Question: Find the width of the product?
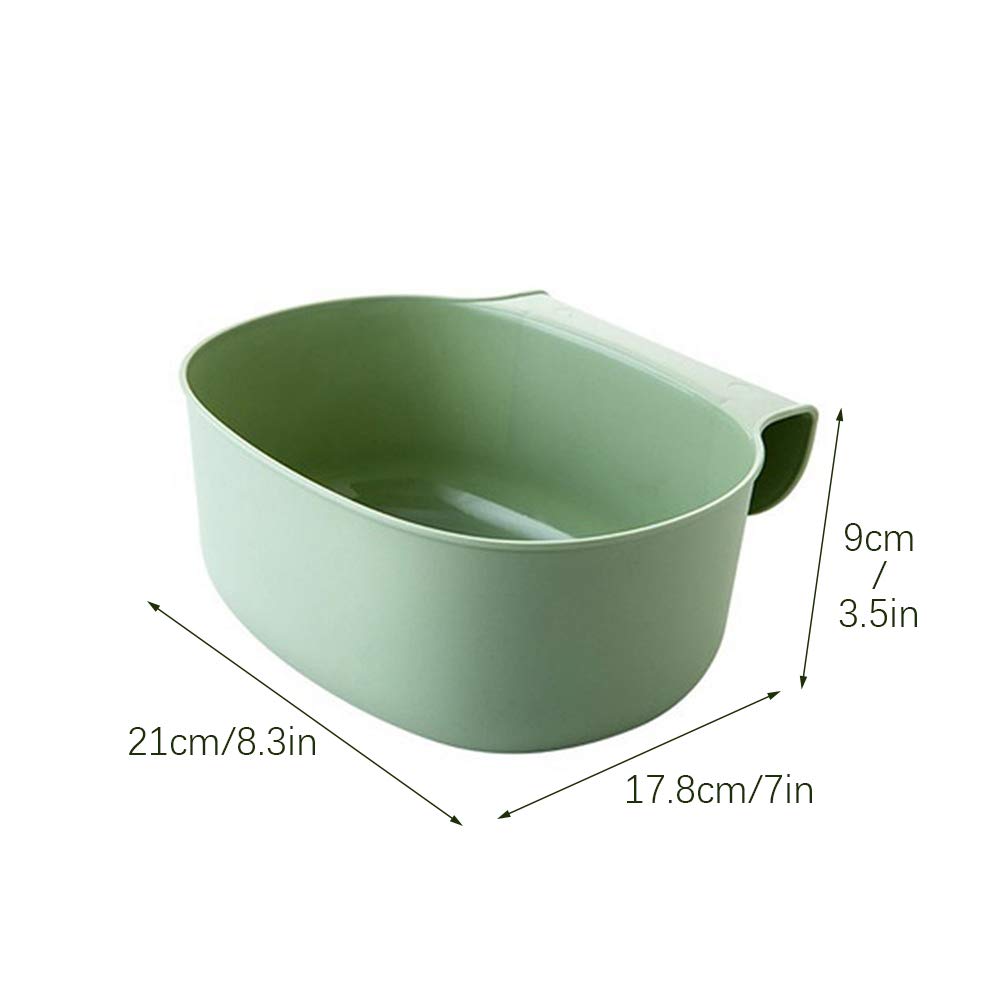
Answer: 17.8 centimetre